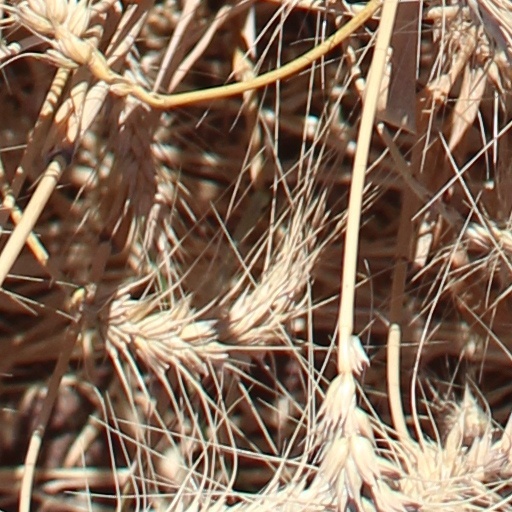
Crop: wheat